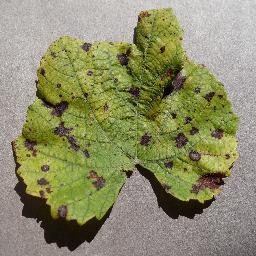
Label: Grape___Leaf_blight_(Isariopsis_Leaf_Spot)